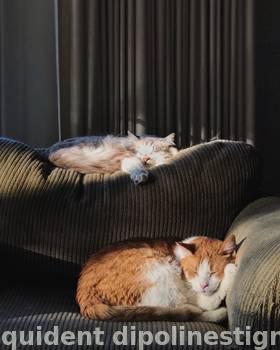
Label: Watermark